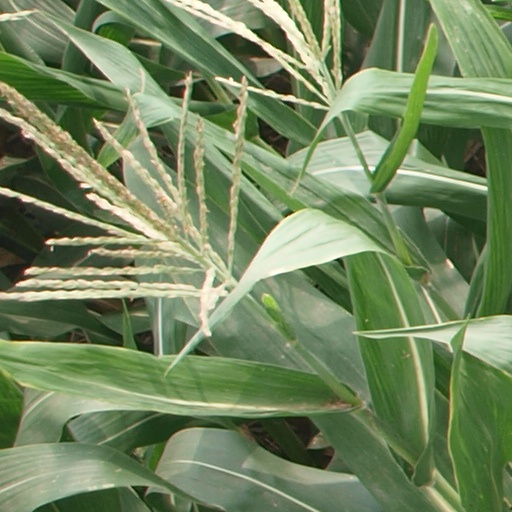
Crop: maize; corn